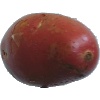
Label: Potato Red Washed 1